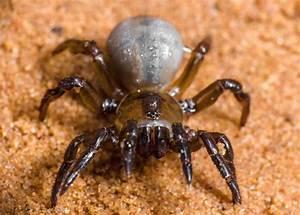
spider